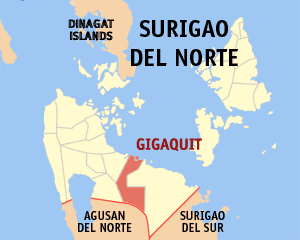
Gigaquit est une localité de la province de Surigao du Nord, aux Philippines. En 2015, elle compte 20 864 habitants.